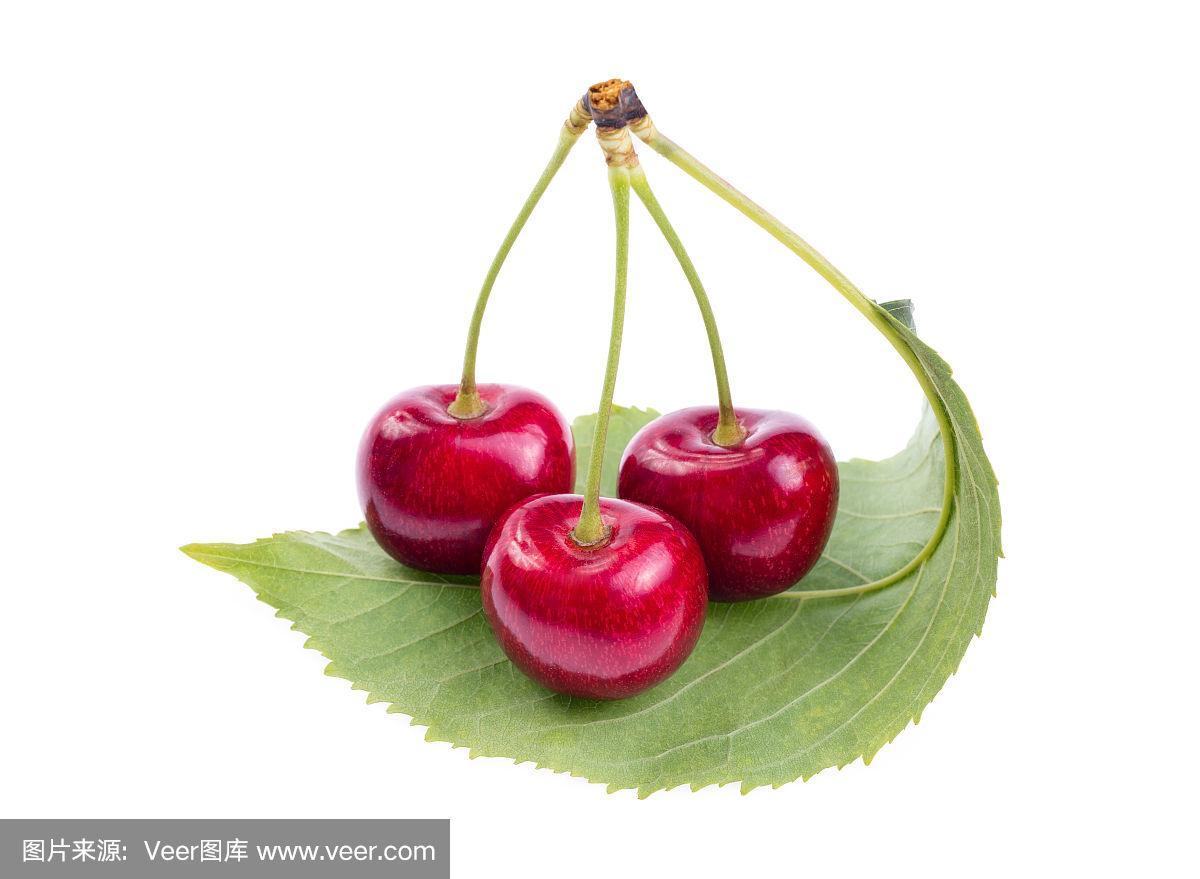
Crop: cherry
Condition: healthy